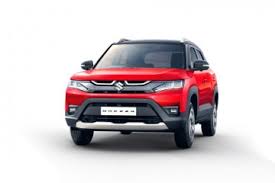
Vehicle type: Cars